Answer in natural language. Which point is closer to the camera taking this photo, point B  or point C? Choose between the following options: B or C
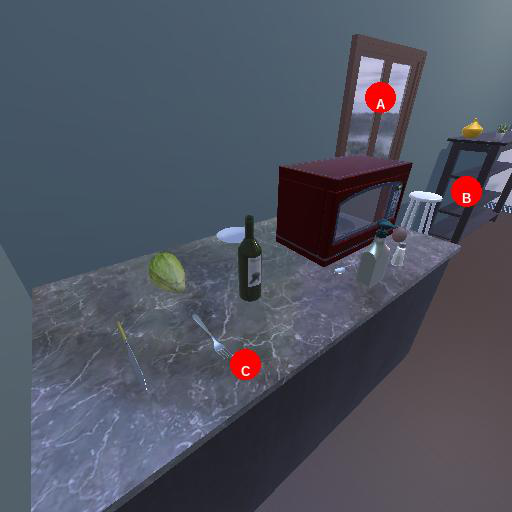
<answer>C</answer>